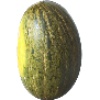
Label: melon_piel_de_sapo